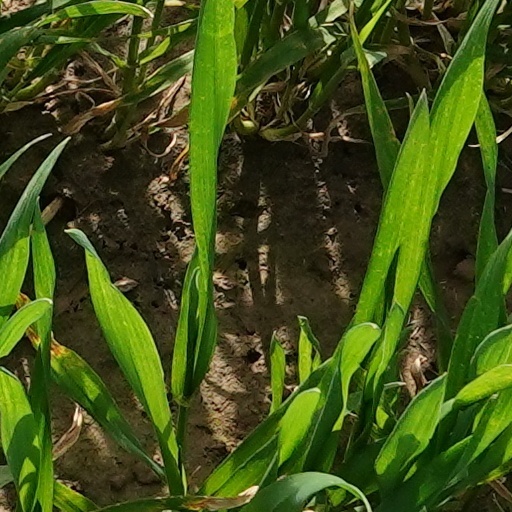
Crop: wheat